GlmZ RNA

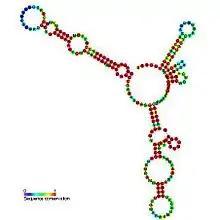
Predicted secondary structure and sequence conservation of GlmZ_SraJ

GlmZ (formally known as SraJ) is a small non-coding RNA (ncRNA). It is the functional product of a gene which is not translated into protein.